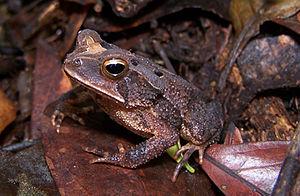
Incilius canaliferus est une espèce d'amphibiens de la famille des Bufonidae.